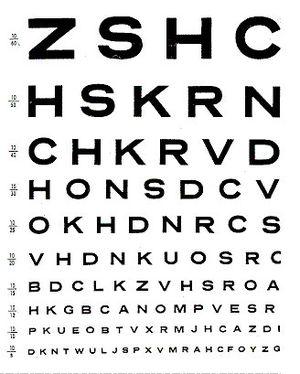
Un tableau de vue permet de contrôler la vision et ainsi d'établir des prescriptions pour des problèmes de vue.